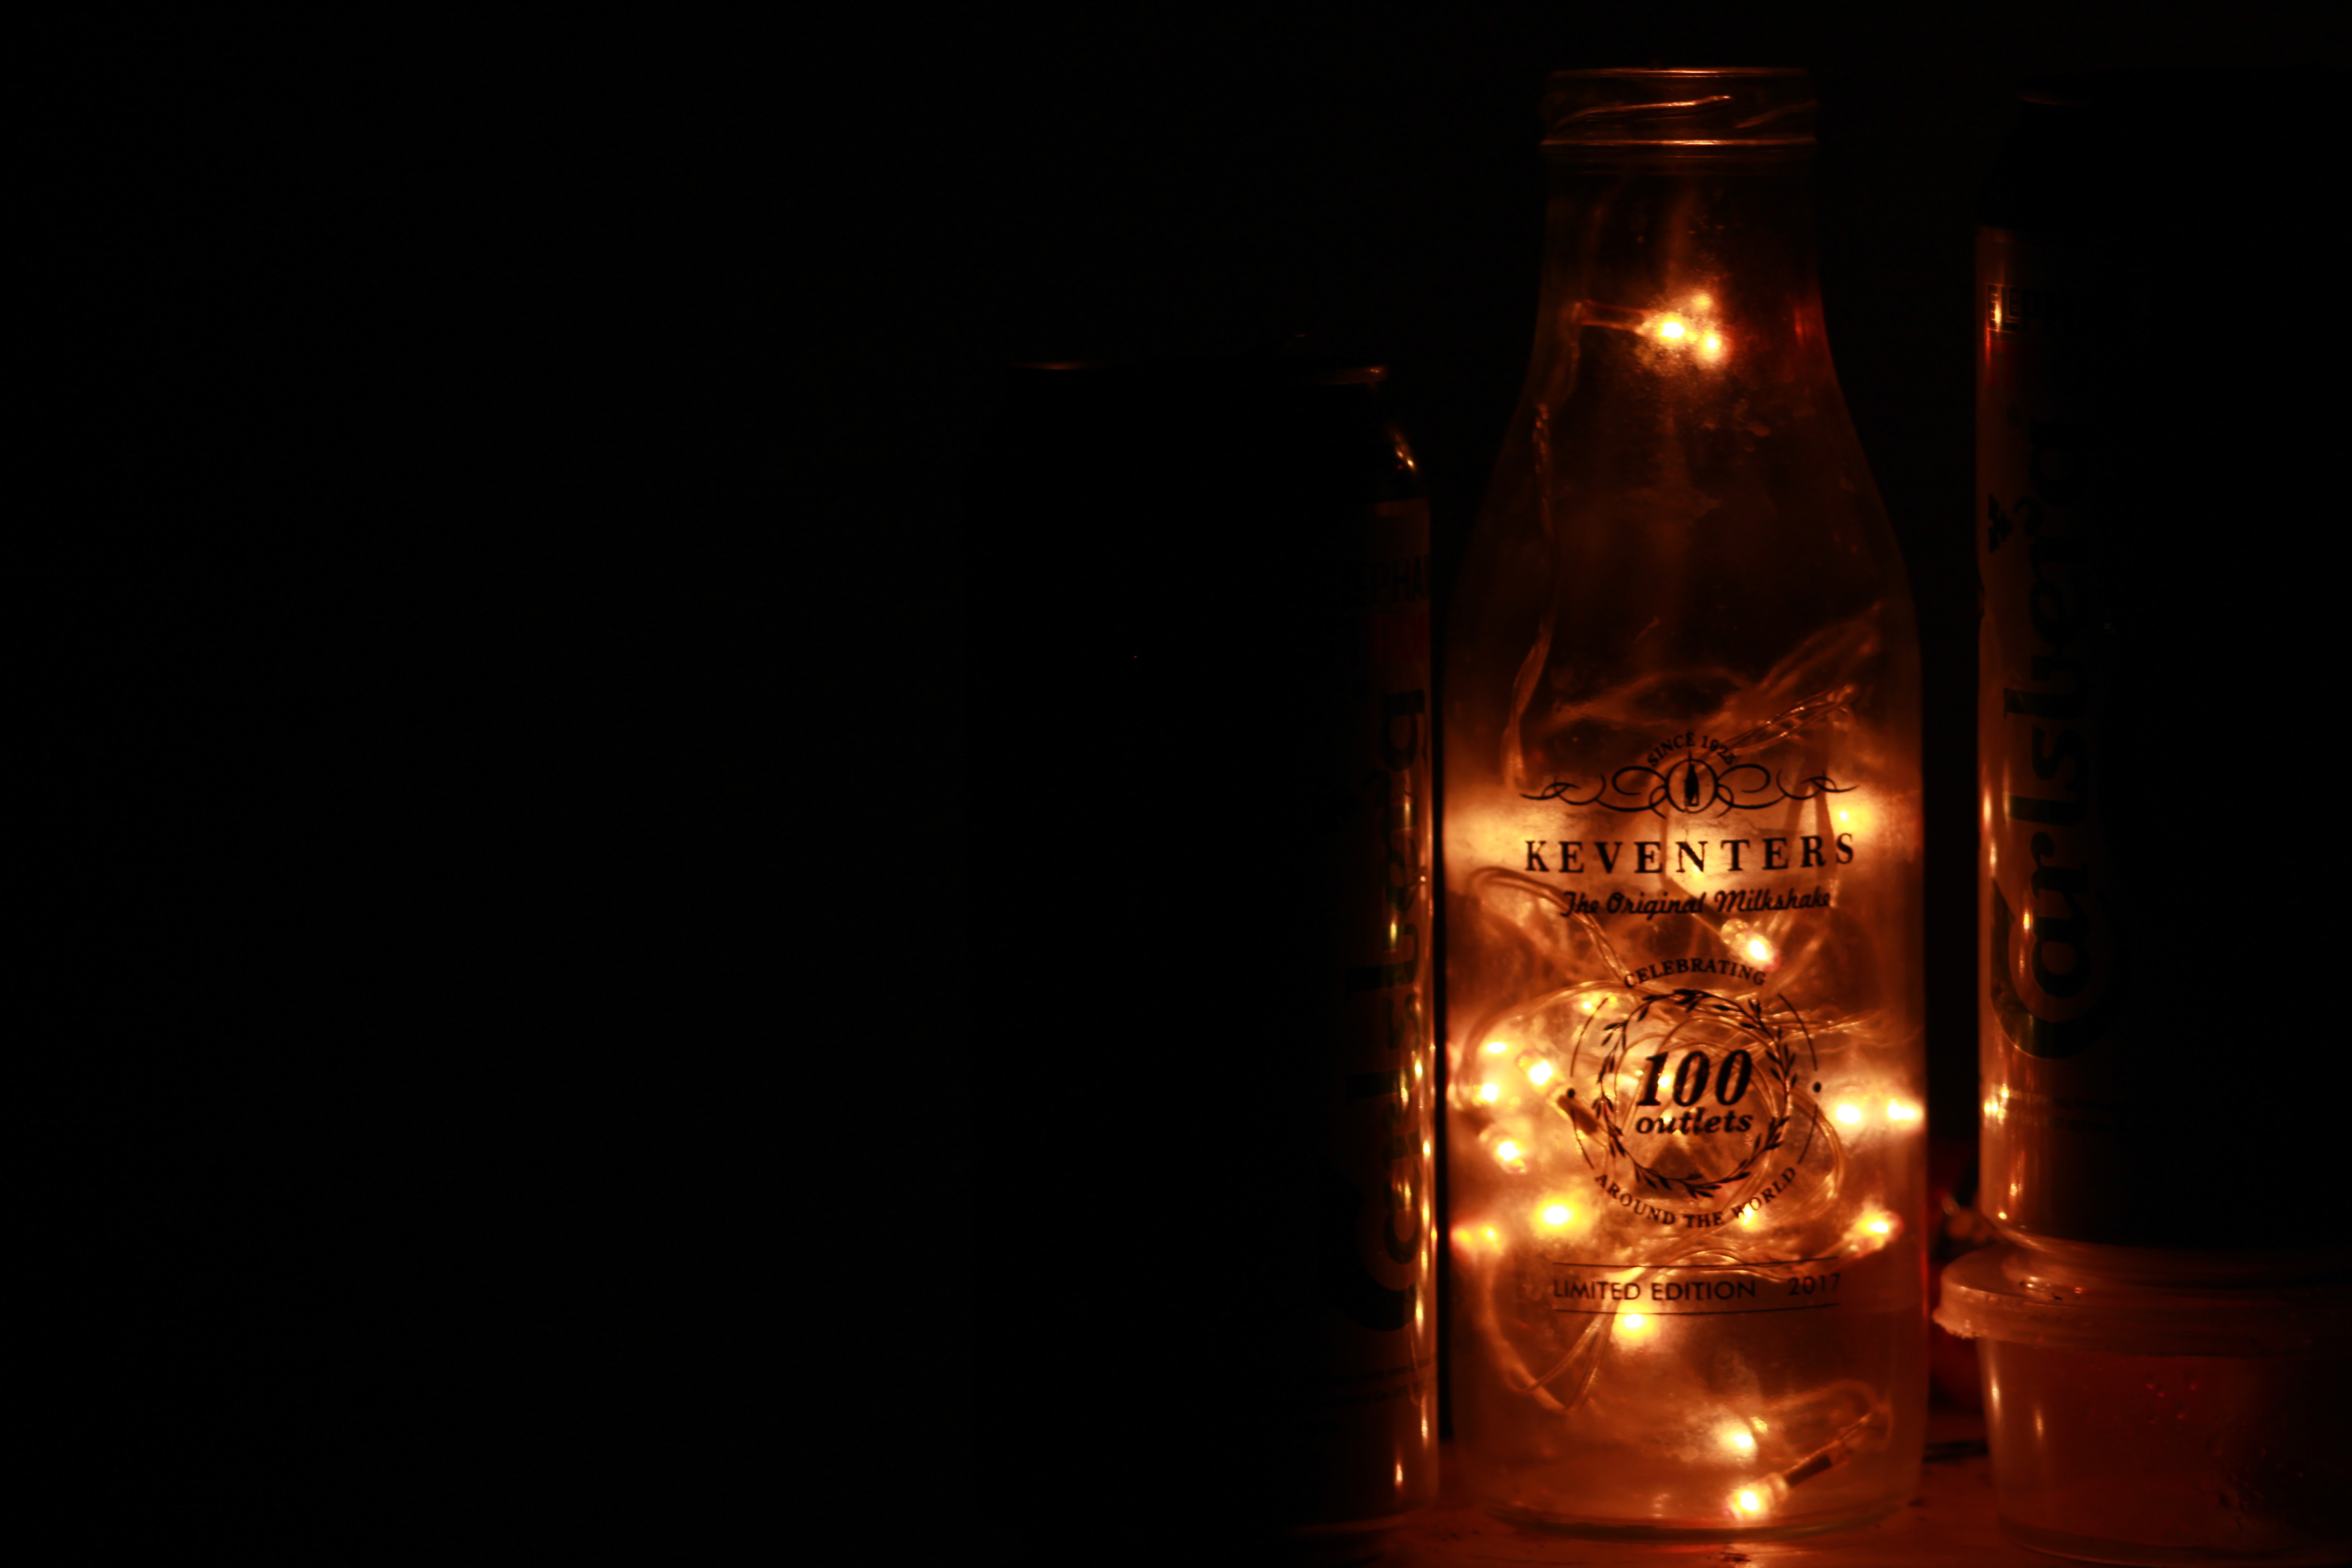
lighting, light, darkness, heat, glass, lantern, still life photography, drink, flame, candle